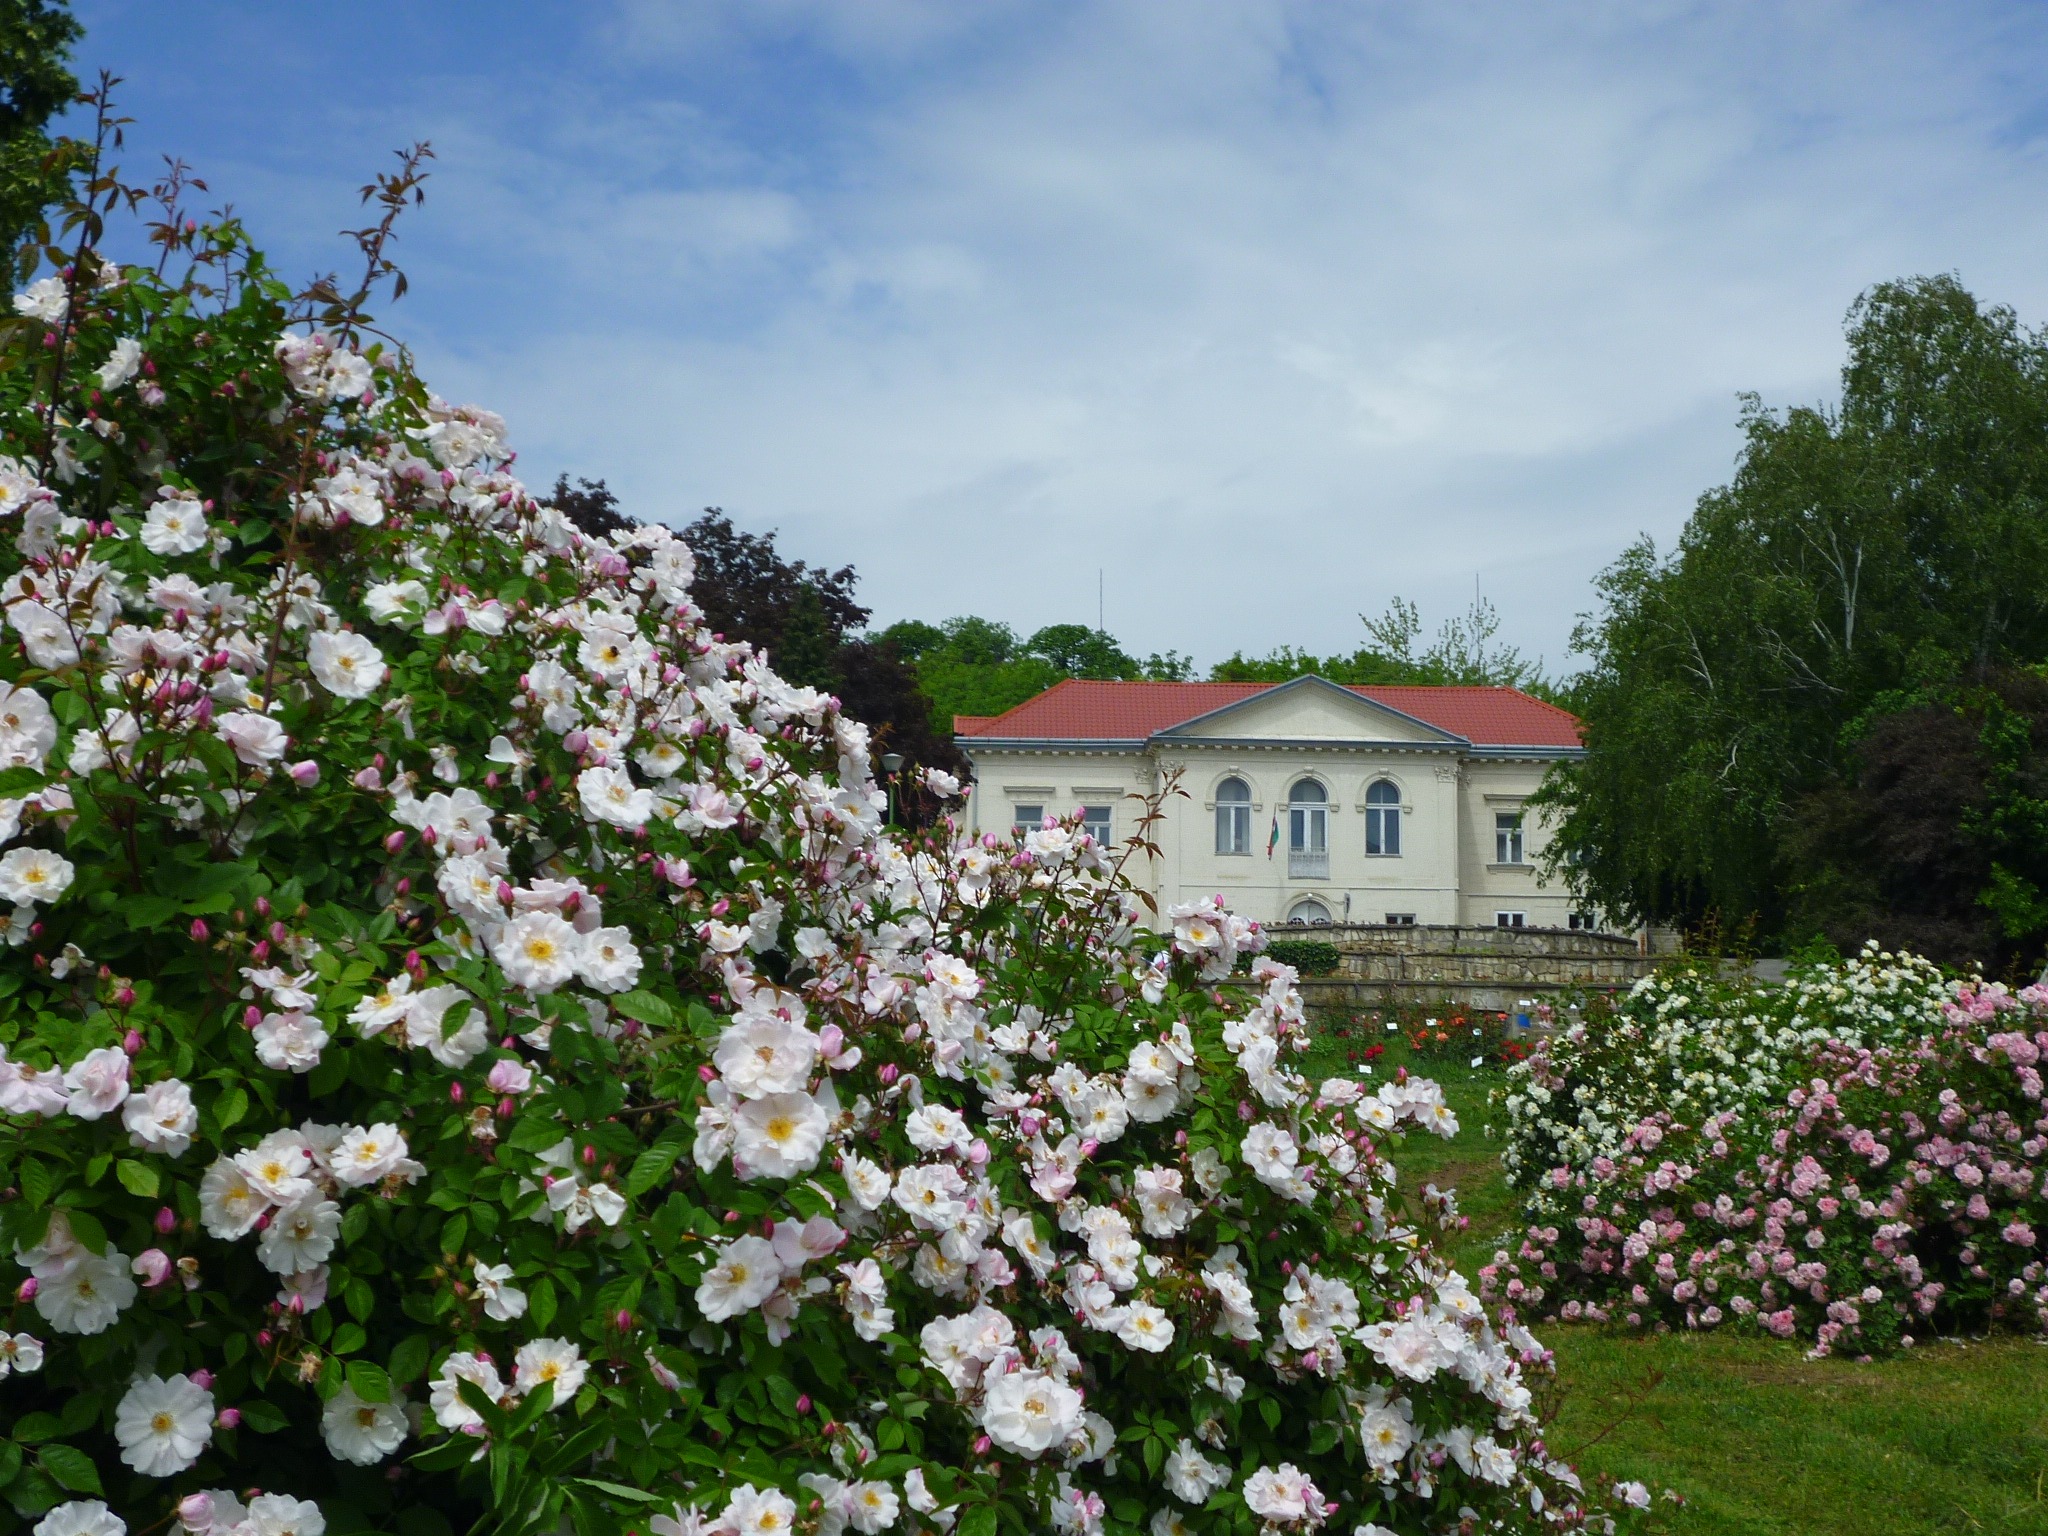
nature, blossom, cloud, plant, wood, flower, building, rose, botany, garden, flora, blue sky, shrub, green grass, rose garden, flowering plant, rose family, land plant, runner rose